Churches in Norway

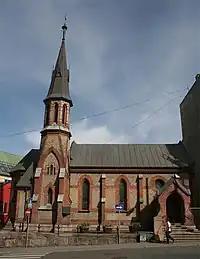
The Anglican St. Edmund's Church neo-gothic (1884)

Elections for the Constituent Assembly at Eidsvoll were done in churches throughout the country (after a forceful speech by the priest). About 180 of 300 church buildings used as polling stations in 1814 remain.